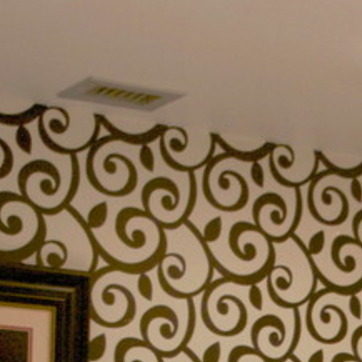
Material: wallpaper